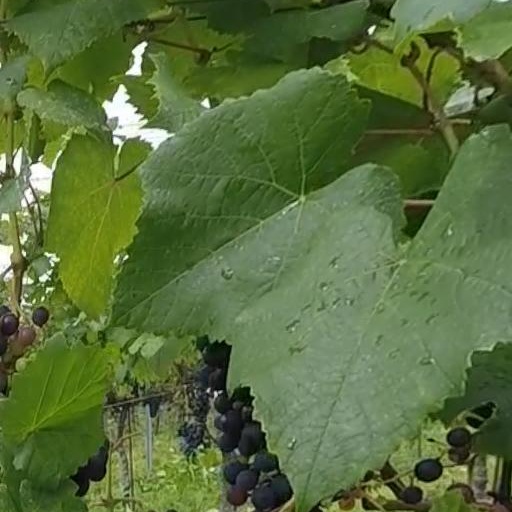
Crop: grape